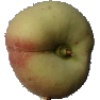
Label: Peach Flat 1